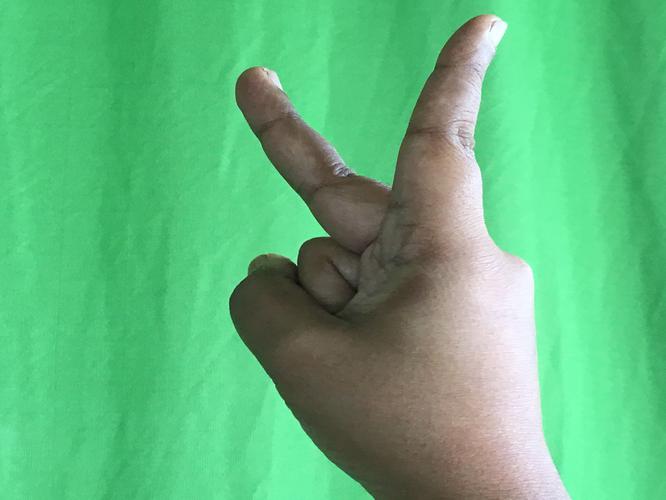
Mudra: Katrimukha
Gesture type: single_hand